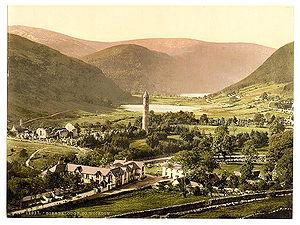
Les montagnes de Wicklow, en anglais : Wicklow Mountains et en irlandais : Sléibhte Chill Mhantáin, sont un massif montagneux situé en Irlande, dans la province du Leinster, essentiellement dans le comté de Wicklow qui leur a donné leur nom. Elles se trouvent sur la côte orientale de l'île, au sud de la capitale, ce qui leur vaut également le nom de montagnes de Dublin dans leur partie septentrionale. Elles constituent la plus vaste région continue de plateaux d'Irlande et culminent à 925 mètres d'altitude au Lugnaquilla, le plus haut sommet de la province. Le massif s'est formé durant l'orogenèse calédonienne, au cours du Dévonien, et se compose principalement de granites avec, en périphérie, des micaschistes ainsi que des quartzites plus anciens, formés au cours de l'Ordovicien. La glaciation du Pléistocène creuse des cirques, des lacs et des vallées en auge, ou glens. À leur extrémité, sous l'action des nombreux fleuves et rivières du massif, parmi lesquels le Liffey, le Dargle, le Slaney et l'Avoca, se forment parfois de profondes gorges.